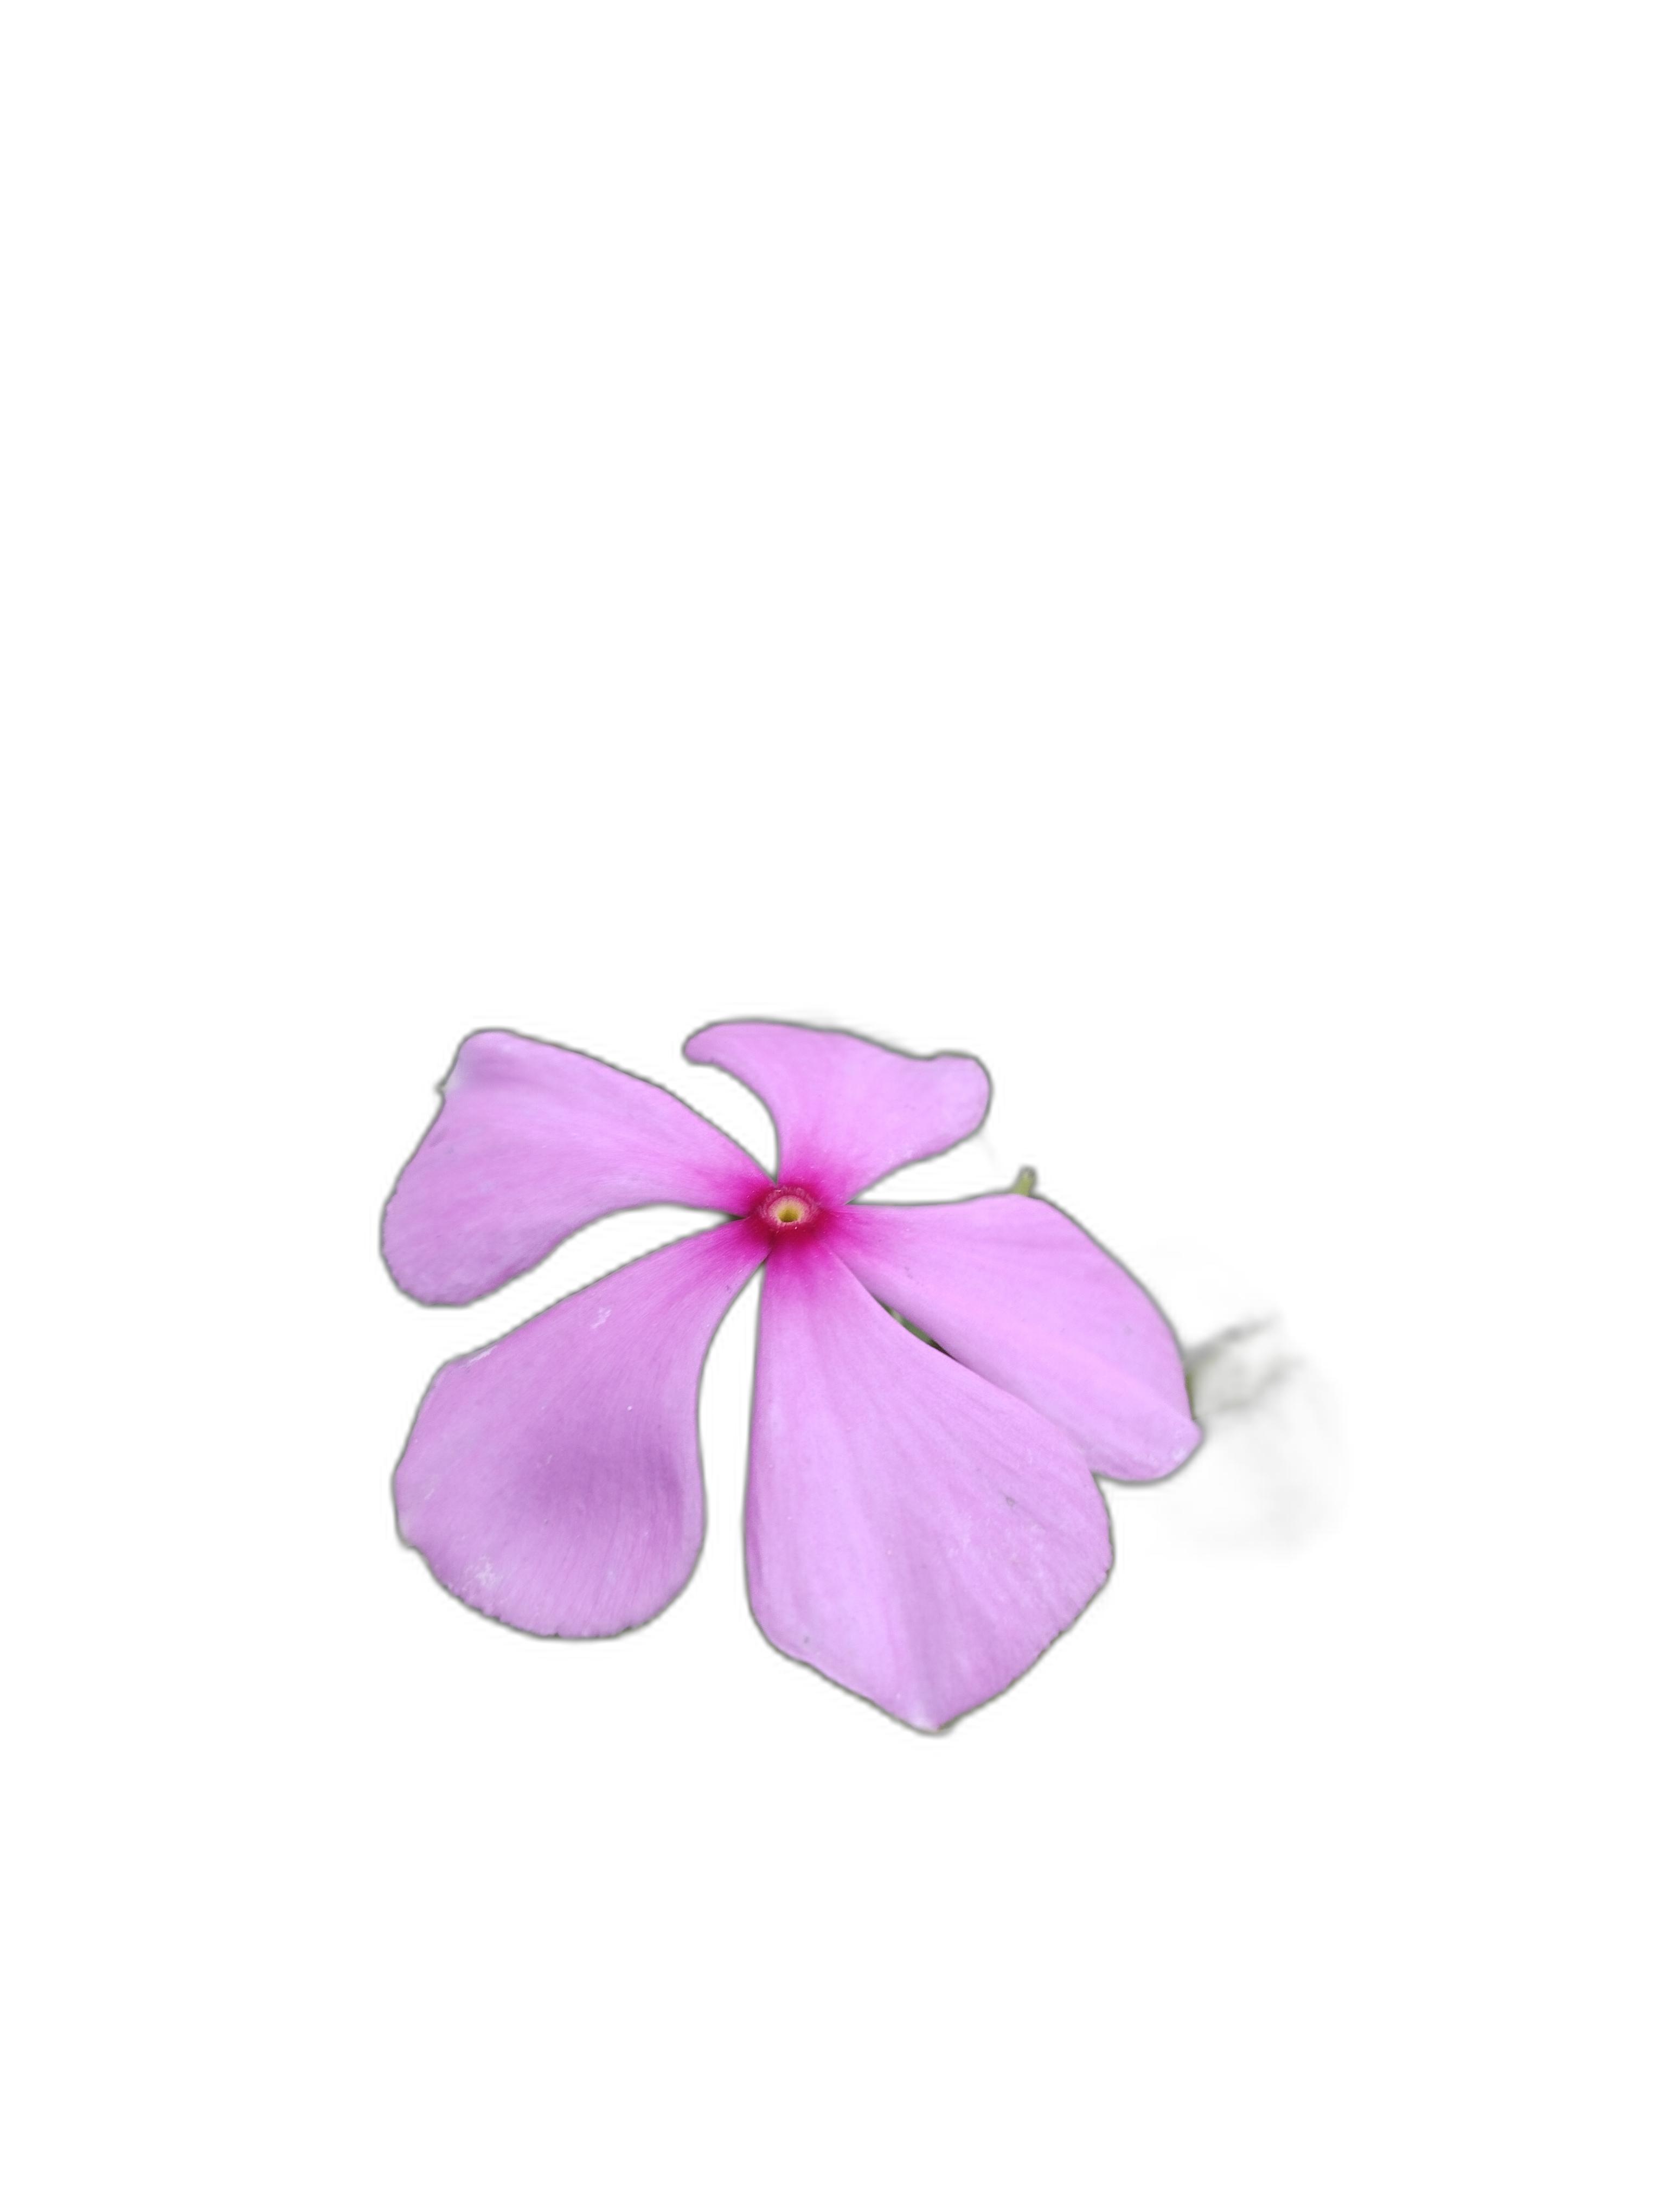
Label: Madagascar periwinkle